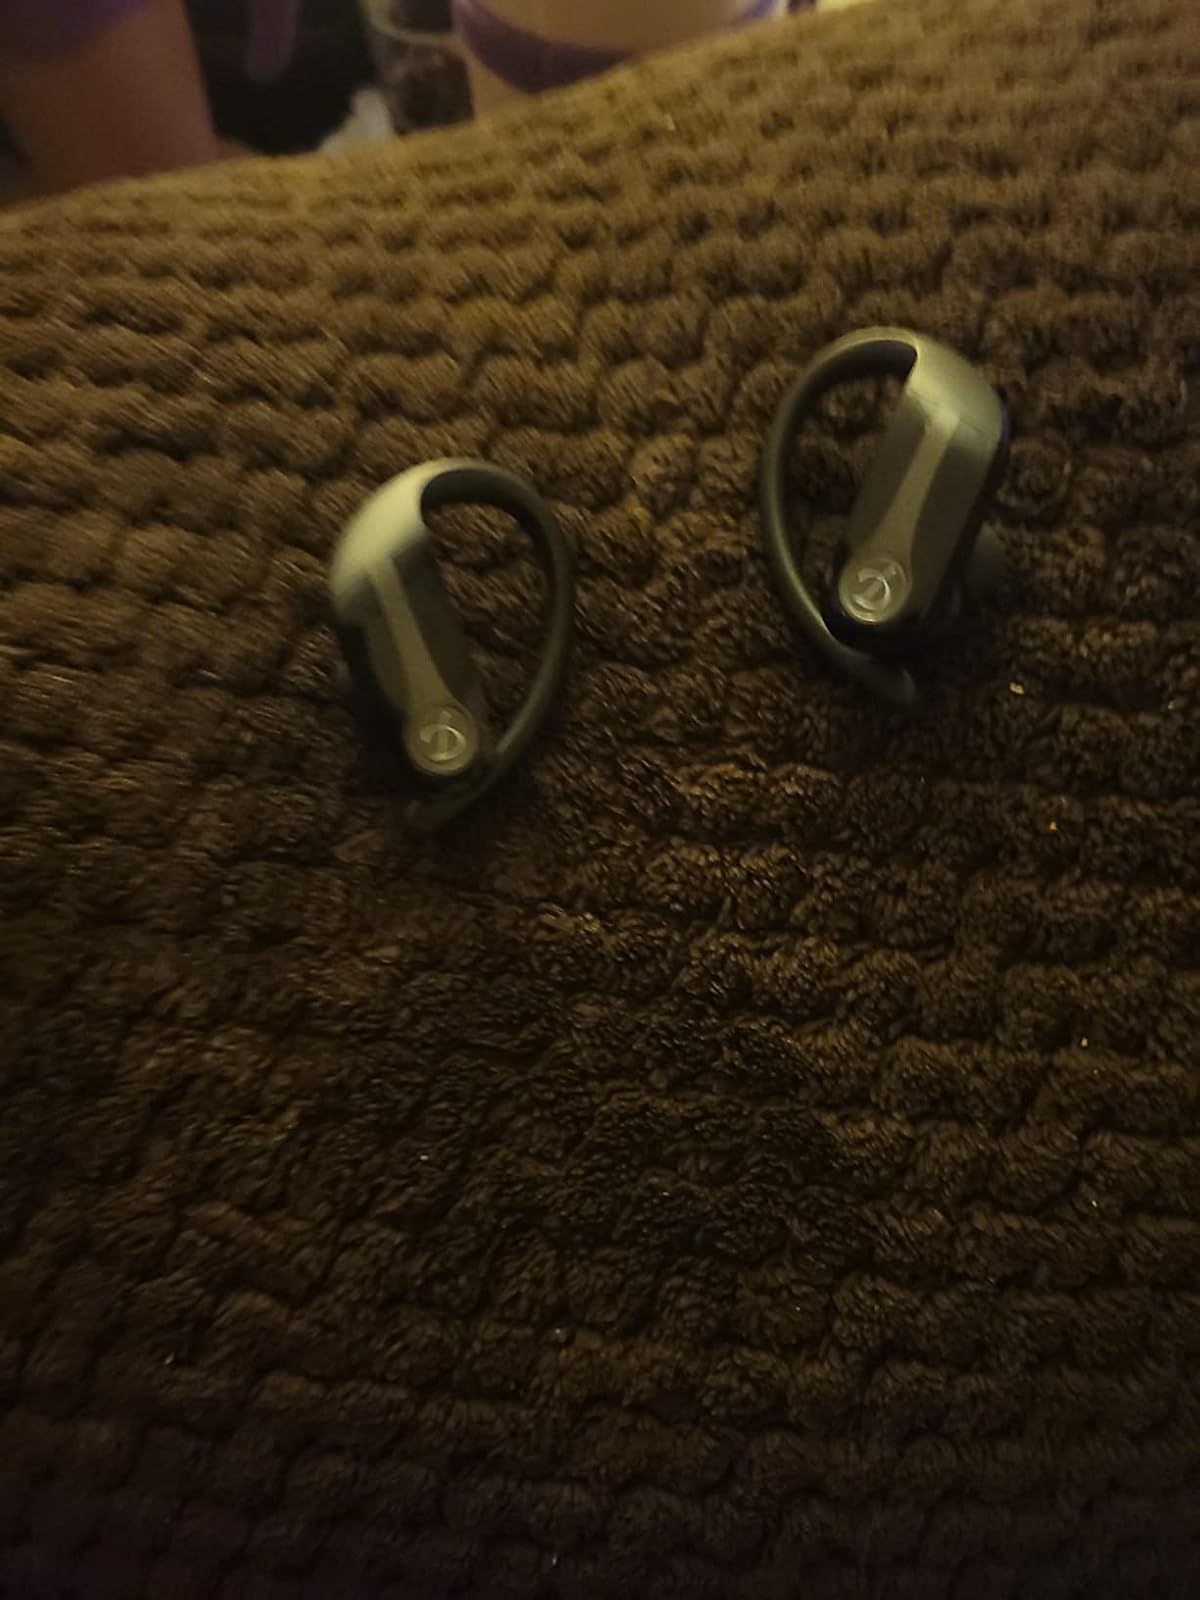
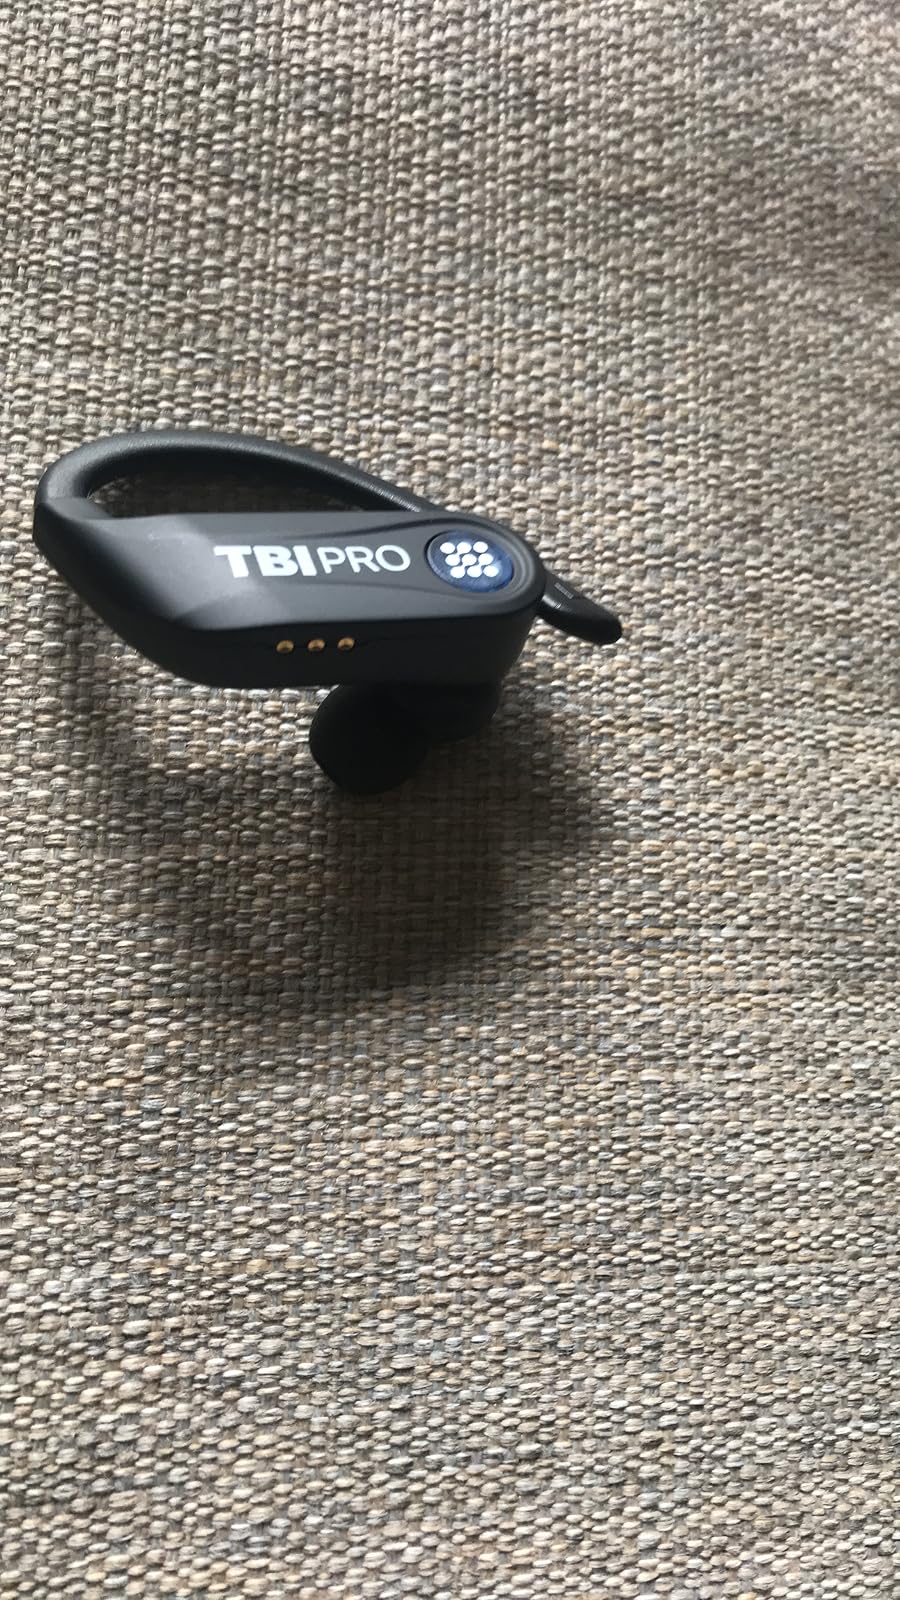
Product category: earbuds
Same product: no